The Just Judges

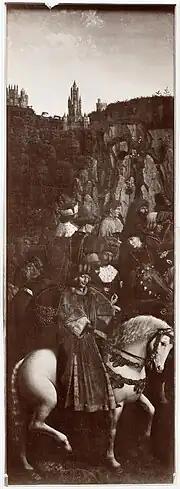
Photograph of the original "Just Judges" panel, now missing

The Just Judges, also called The Righteous Judges, is the lower left panel of the "Ghent Altarpiece", painted by Jan van Eyck or his brother Hubert Van Eyck between 1430 and 1432. It is believed that the panel shows portraits of several contemporary figures such as Philip the Good, and possibly the artists Hubert and Jan van Eyck themselves. The panel was stolen in 1934 and has never been found.